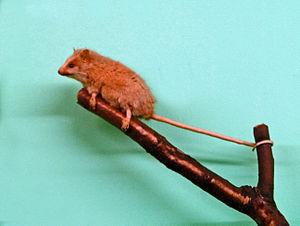
Gracilinanus est un genre de mammifères de la famille des Didelphidae.
Gracilinanus microtarsus est une espèce d'opossum de la famille des Didelphidae. Il est originaire du Brésil.